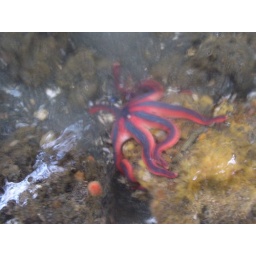
red and purple sea star below the water